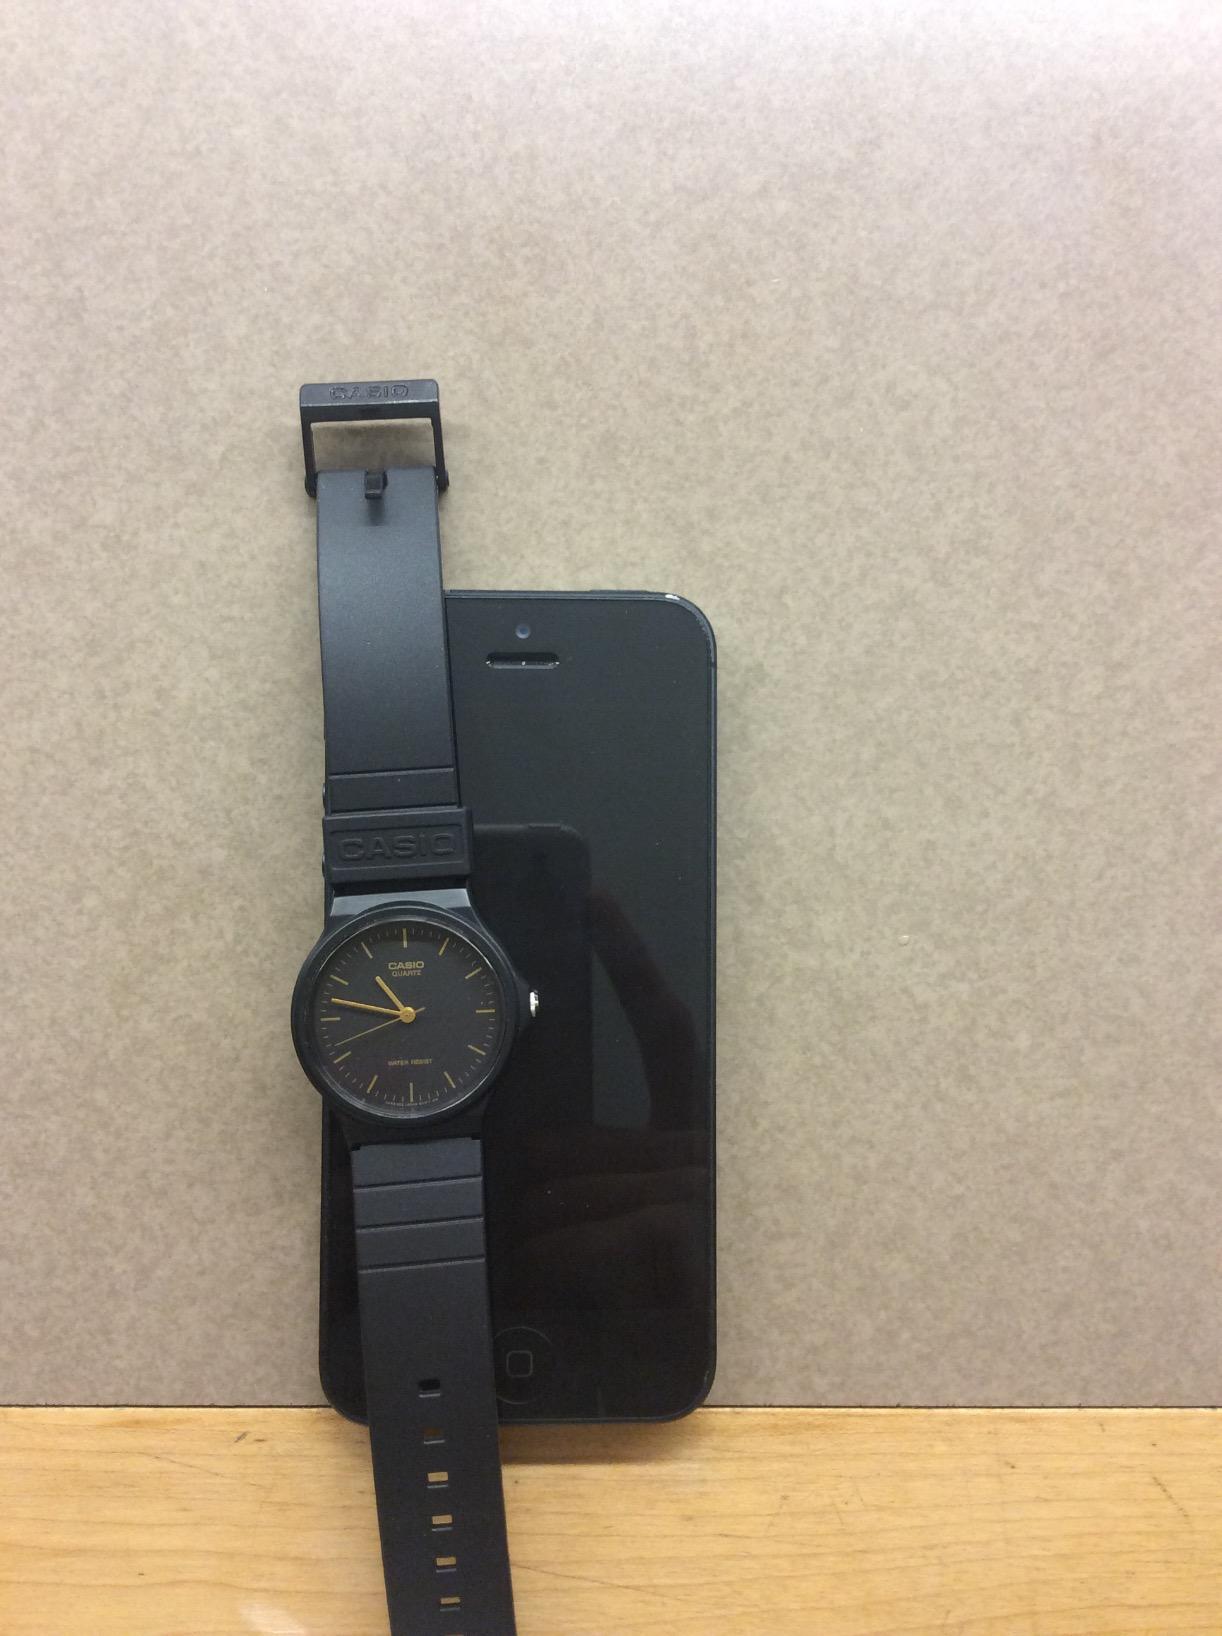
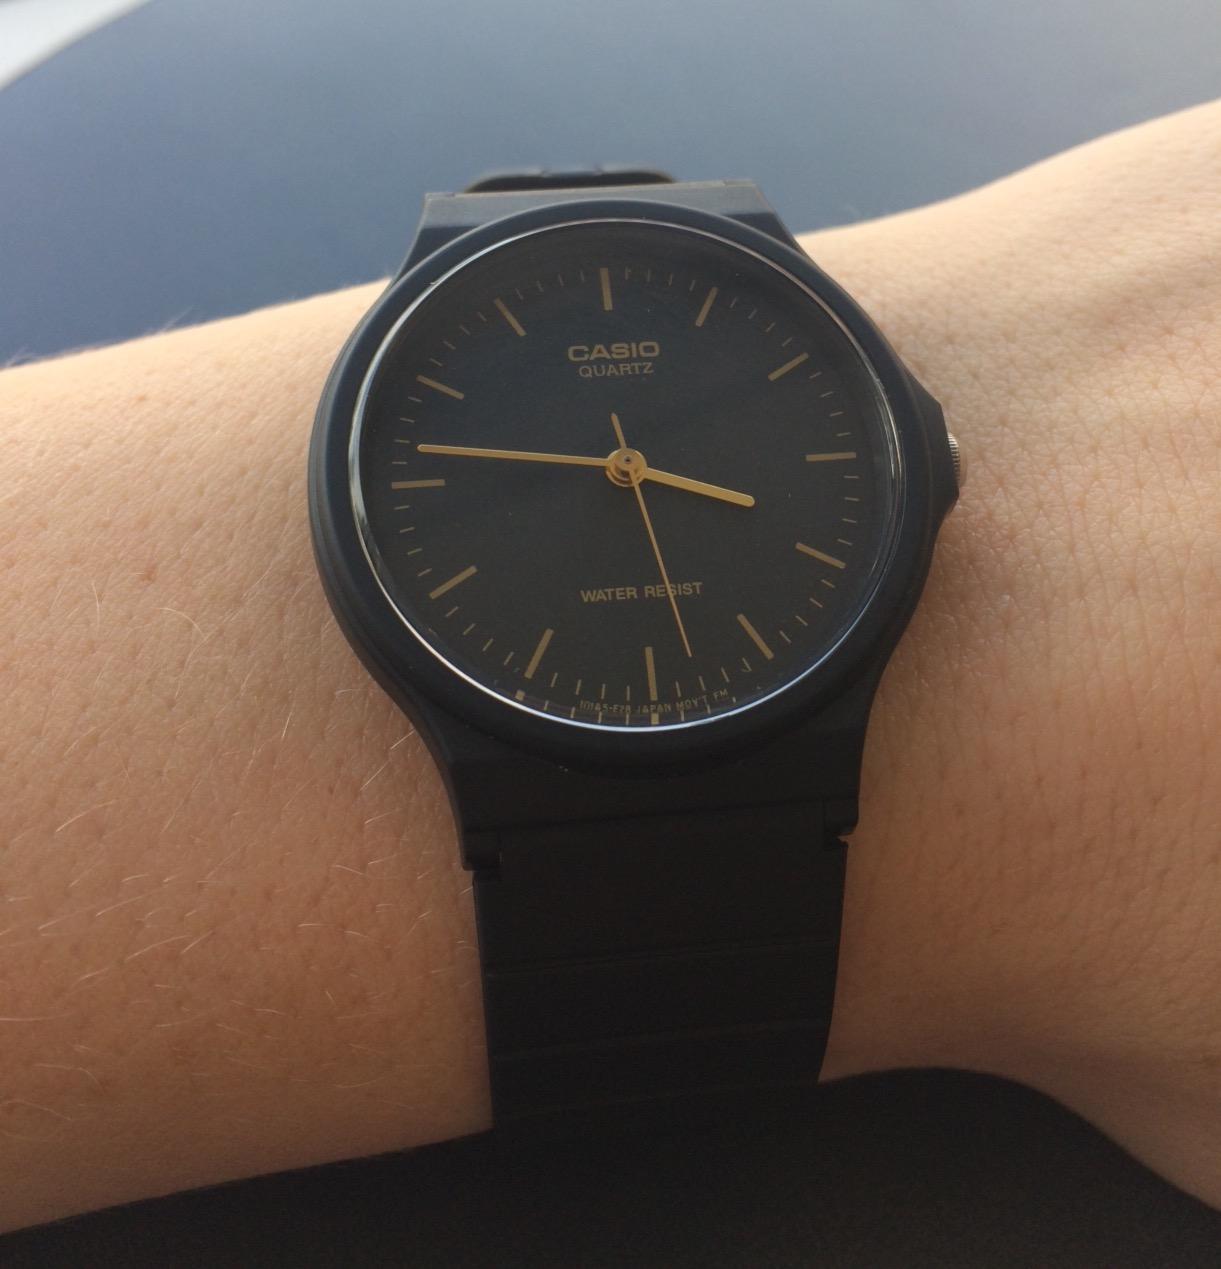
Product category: accessories_watch
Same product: yes